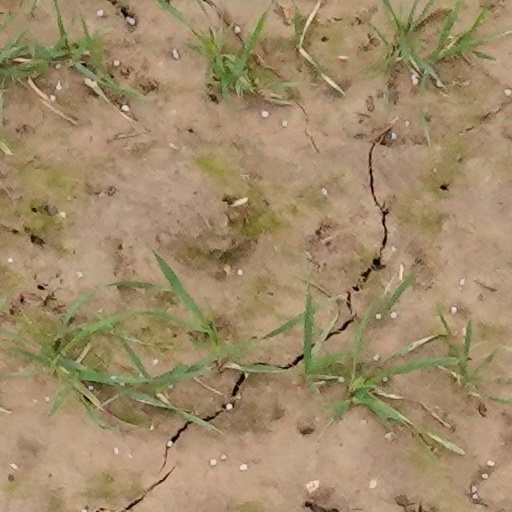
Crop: wheat